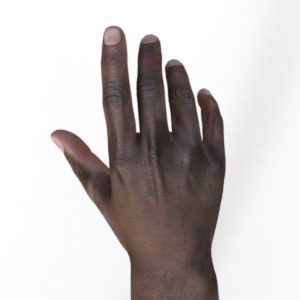
Label: paper